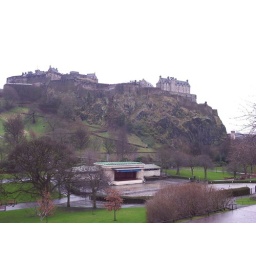
Edinburgh castle on it's hill with the rather impressive 'bandstand' in park at it's foot.